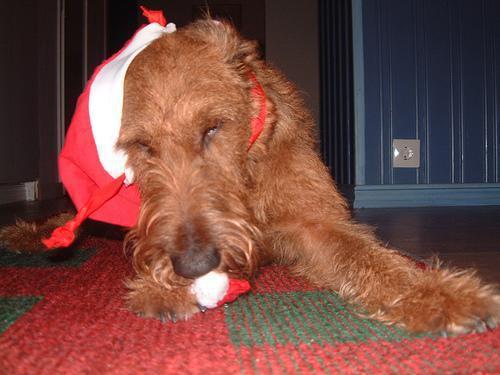
Irish_terrier